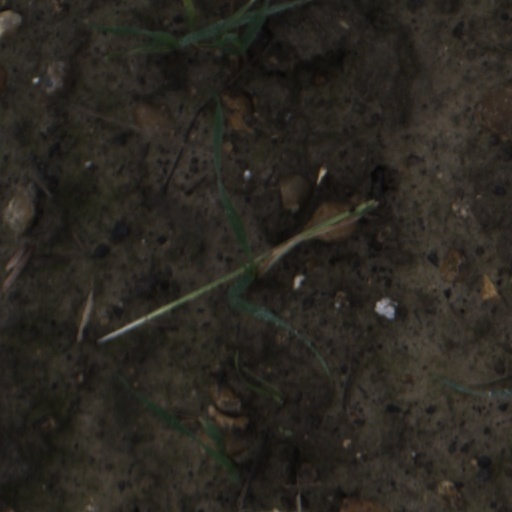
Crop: wheat